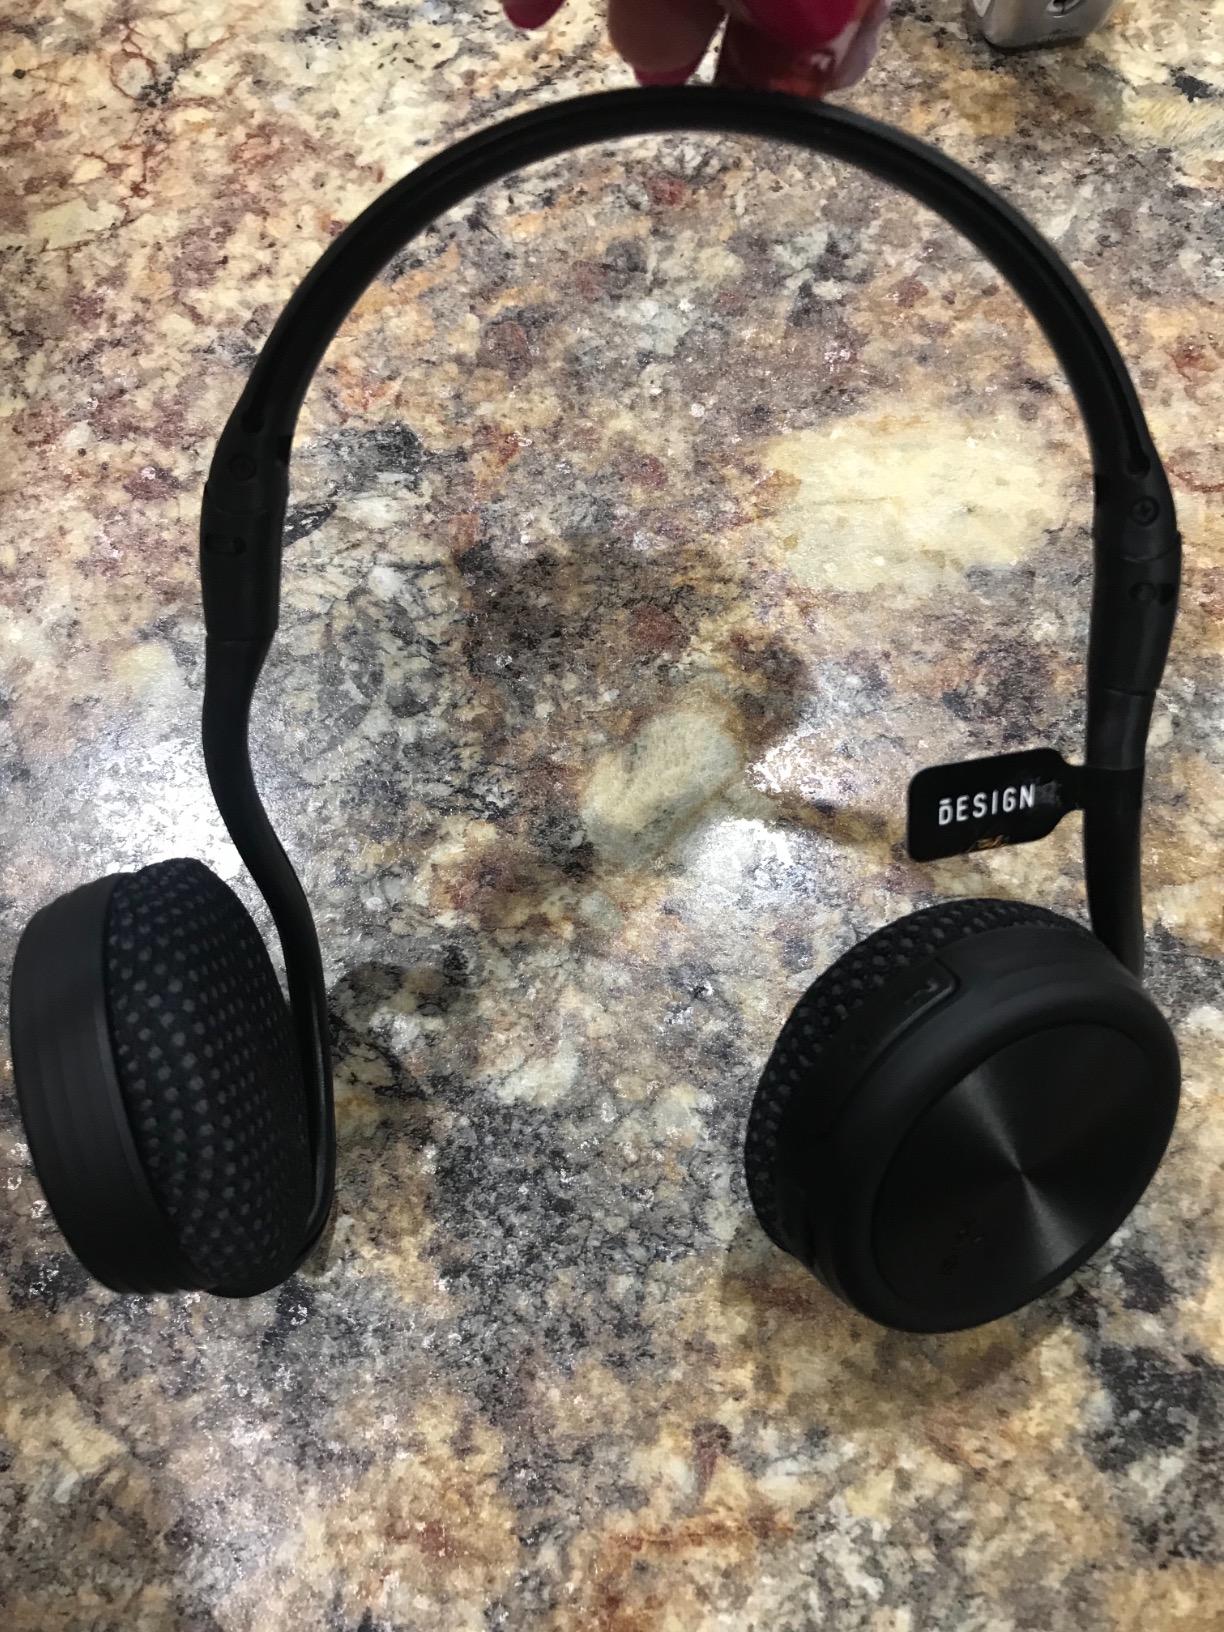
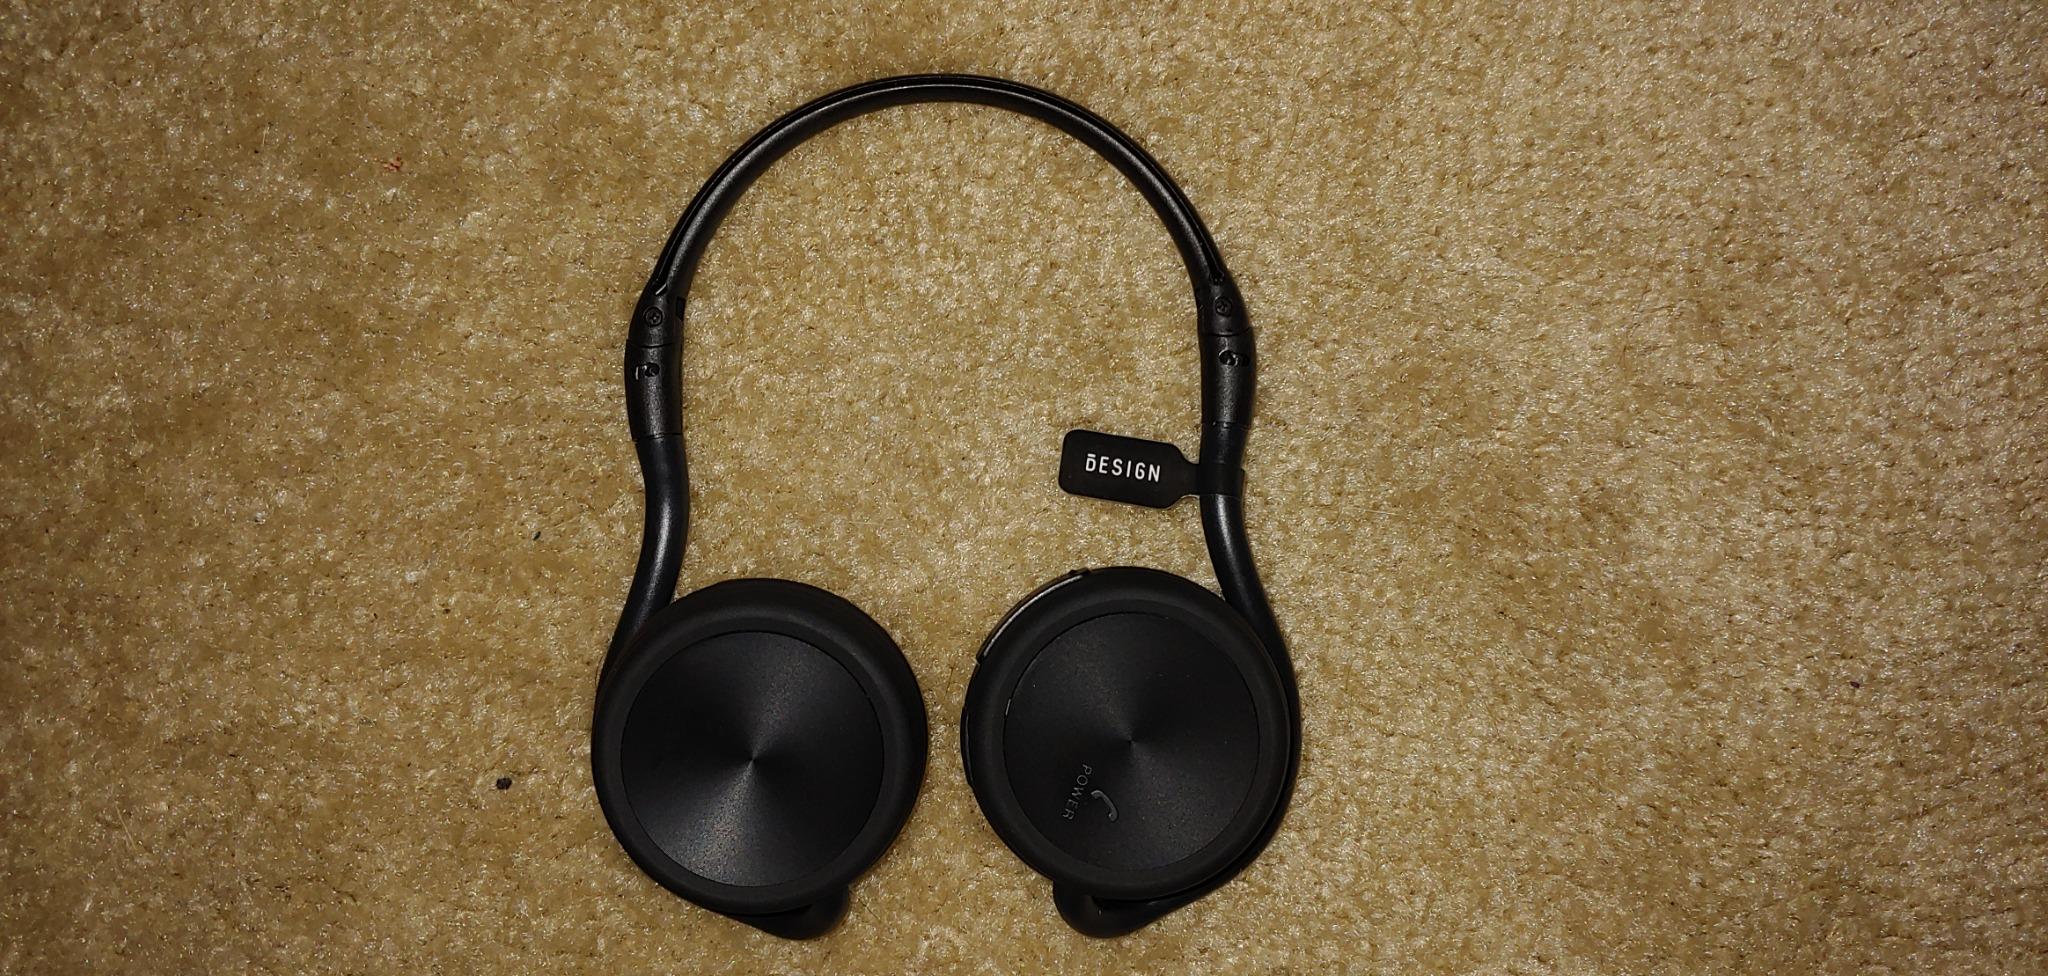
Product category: headphones
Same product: yes